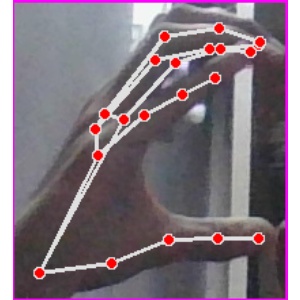
अक्षर: ऋ